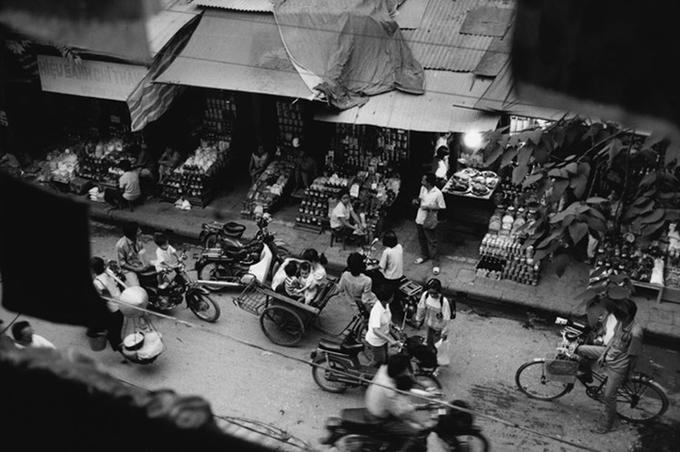
bức ảnh này là một bức ảnh đen trắng